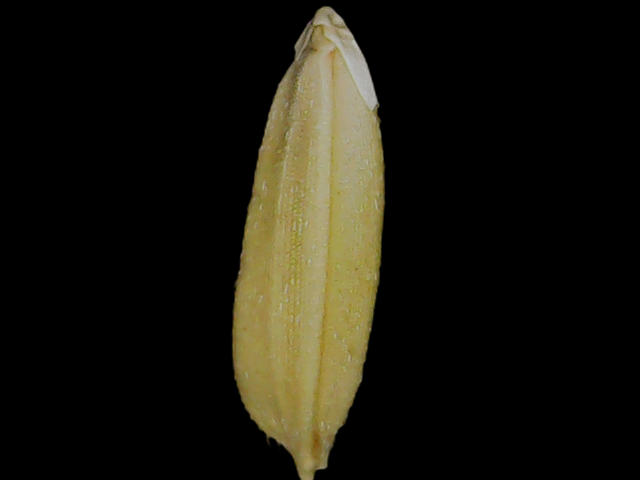
Rice variety: Bd30